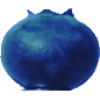
Label: huckleberry